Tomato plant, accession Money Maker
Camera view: horizontal (90 deg, fisheye); turntable rotation: 30 degrees
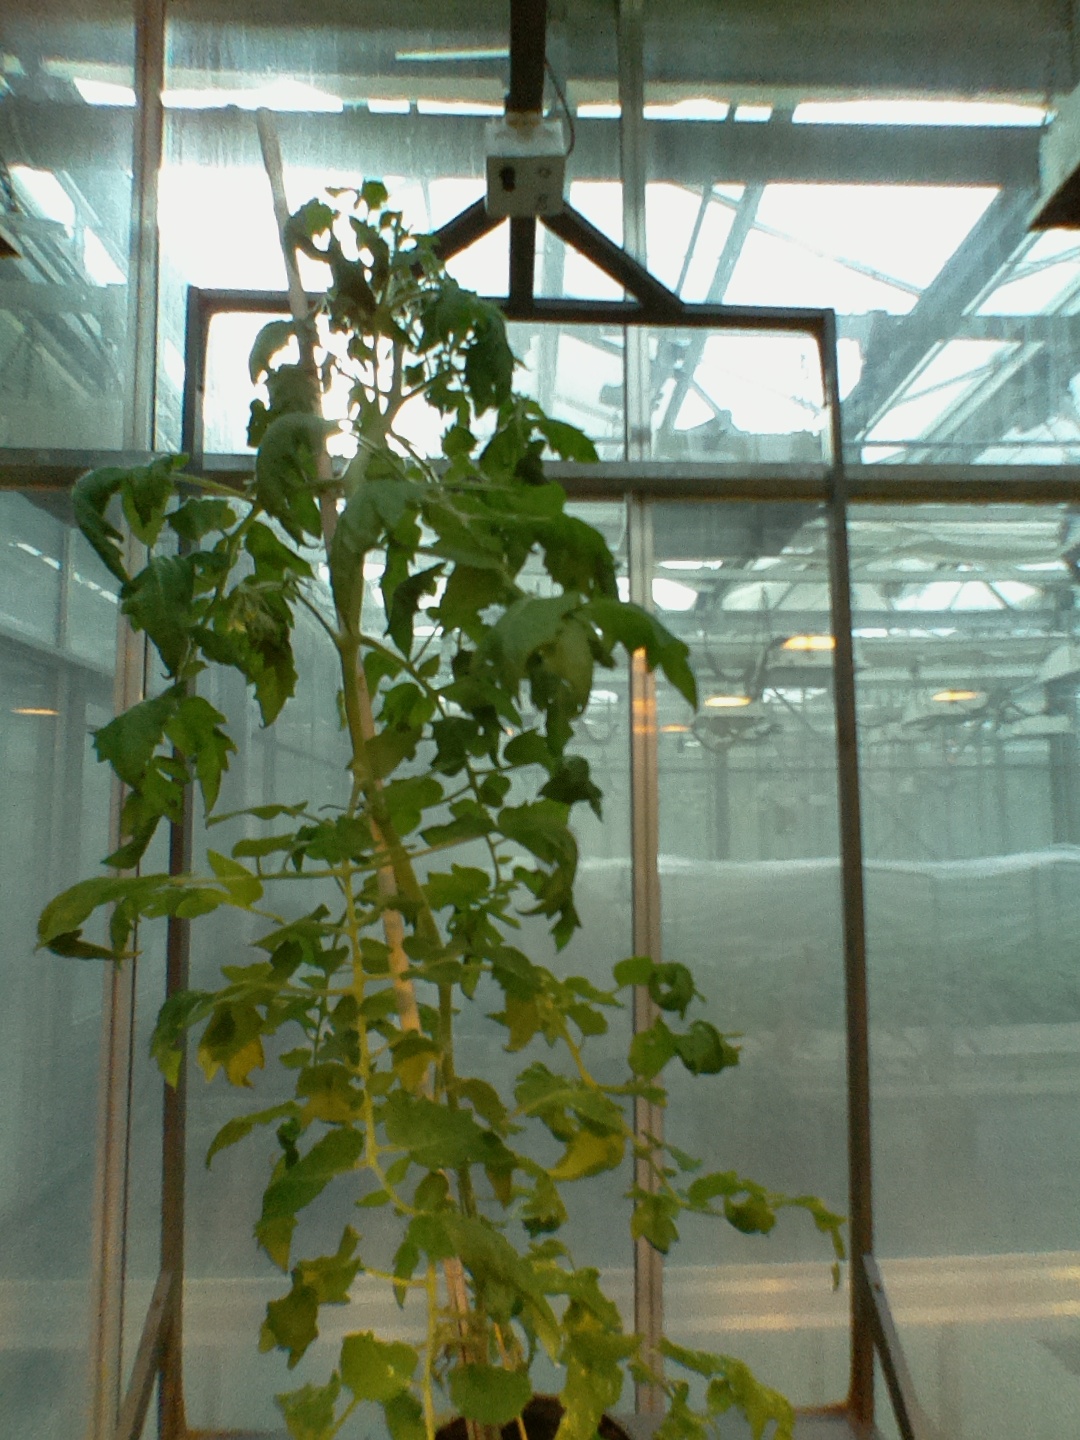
BBCH growth stage 67: Full flowering, 70%-80% of flowers open, more petals falling